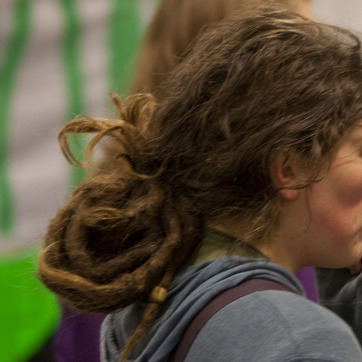
Material: hair